Nijō Station (Kyoto)

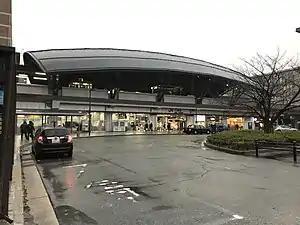
Nijō Station, February 2019

is a train station in Nakagyō-ku, Kyoto, Japan.